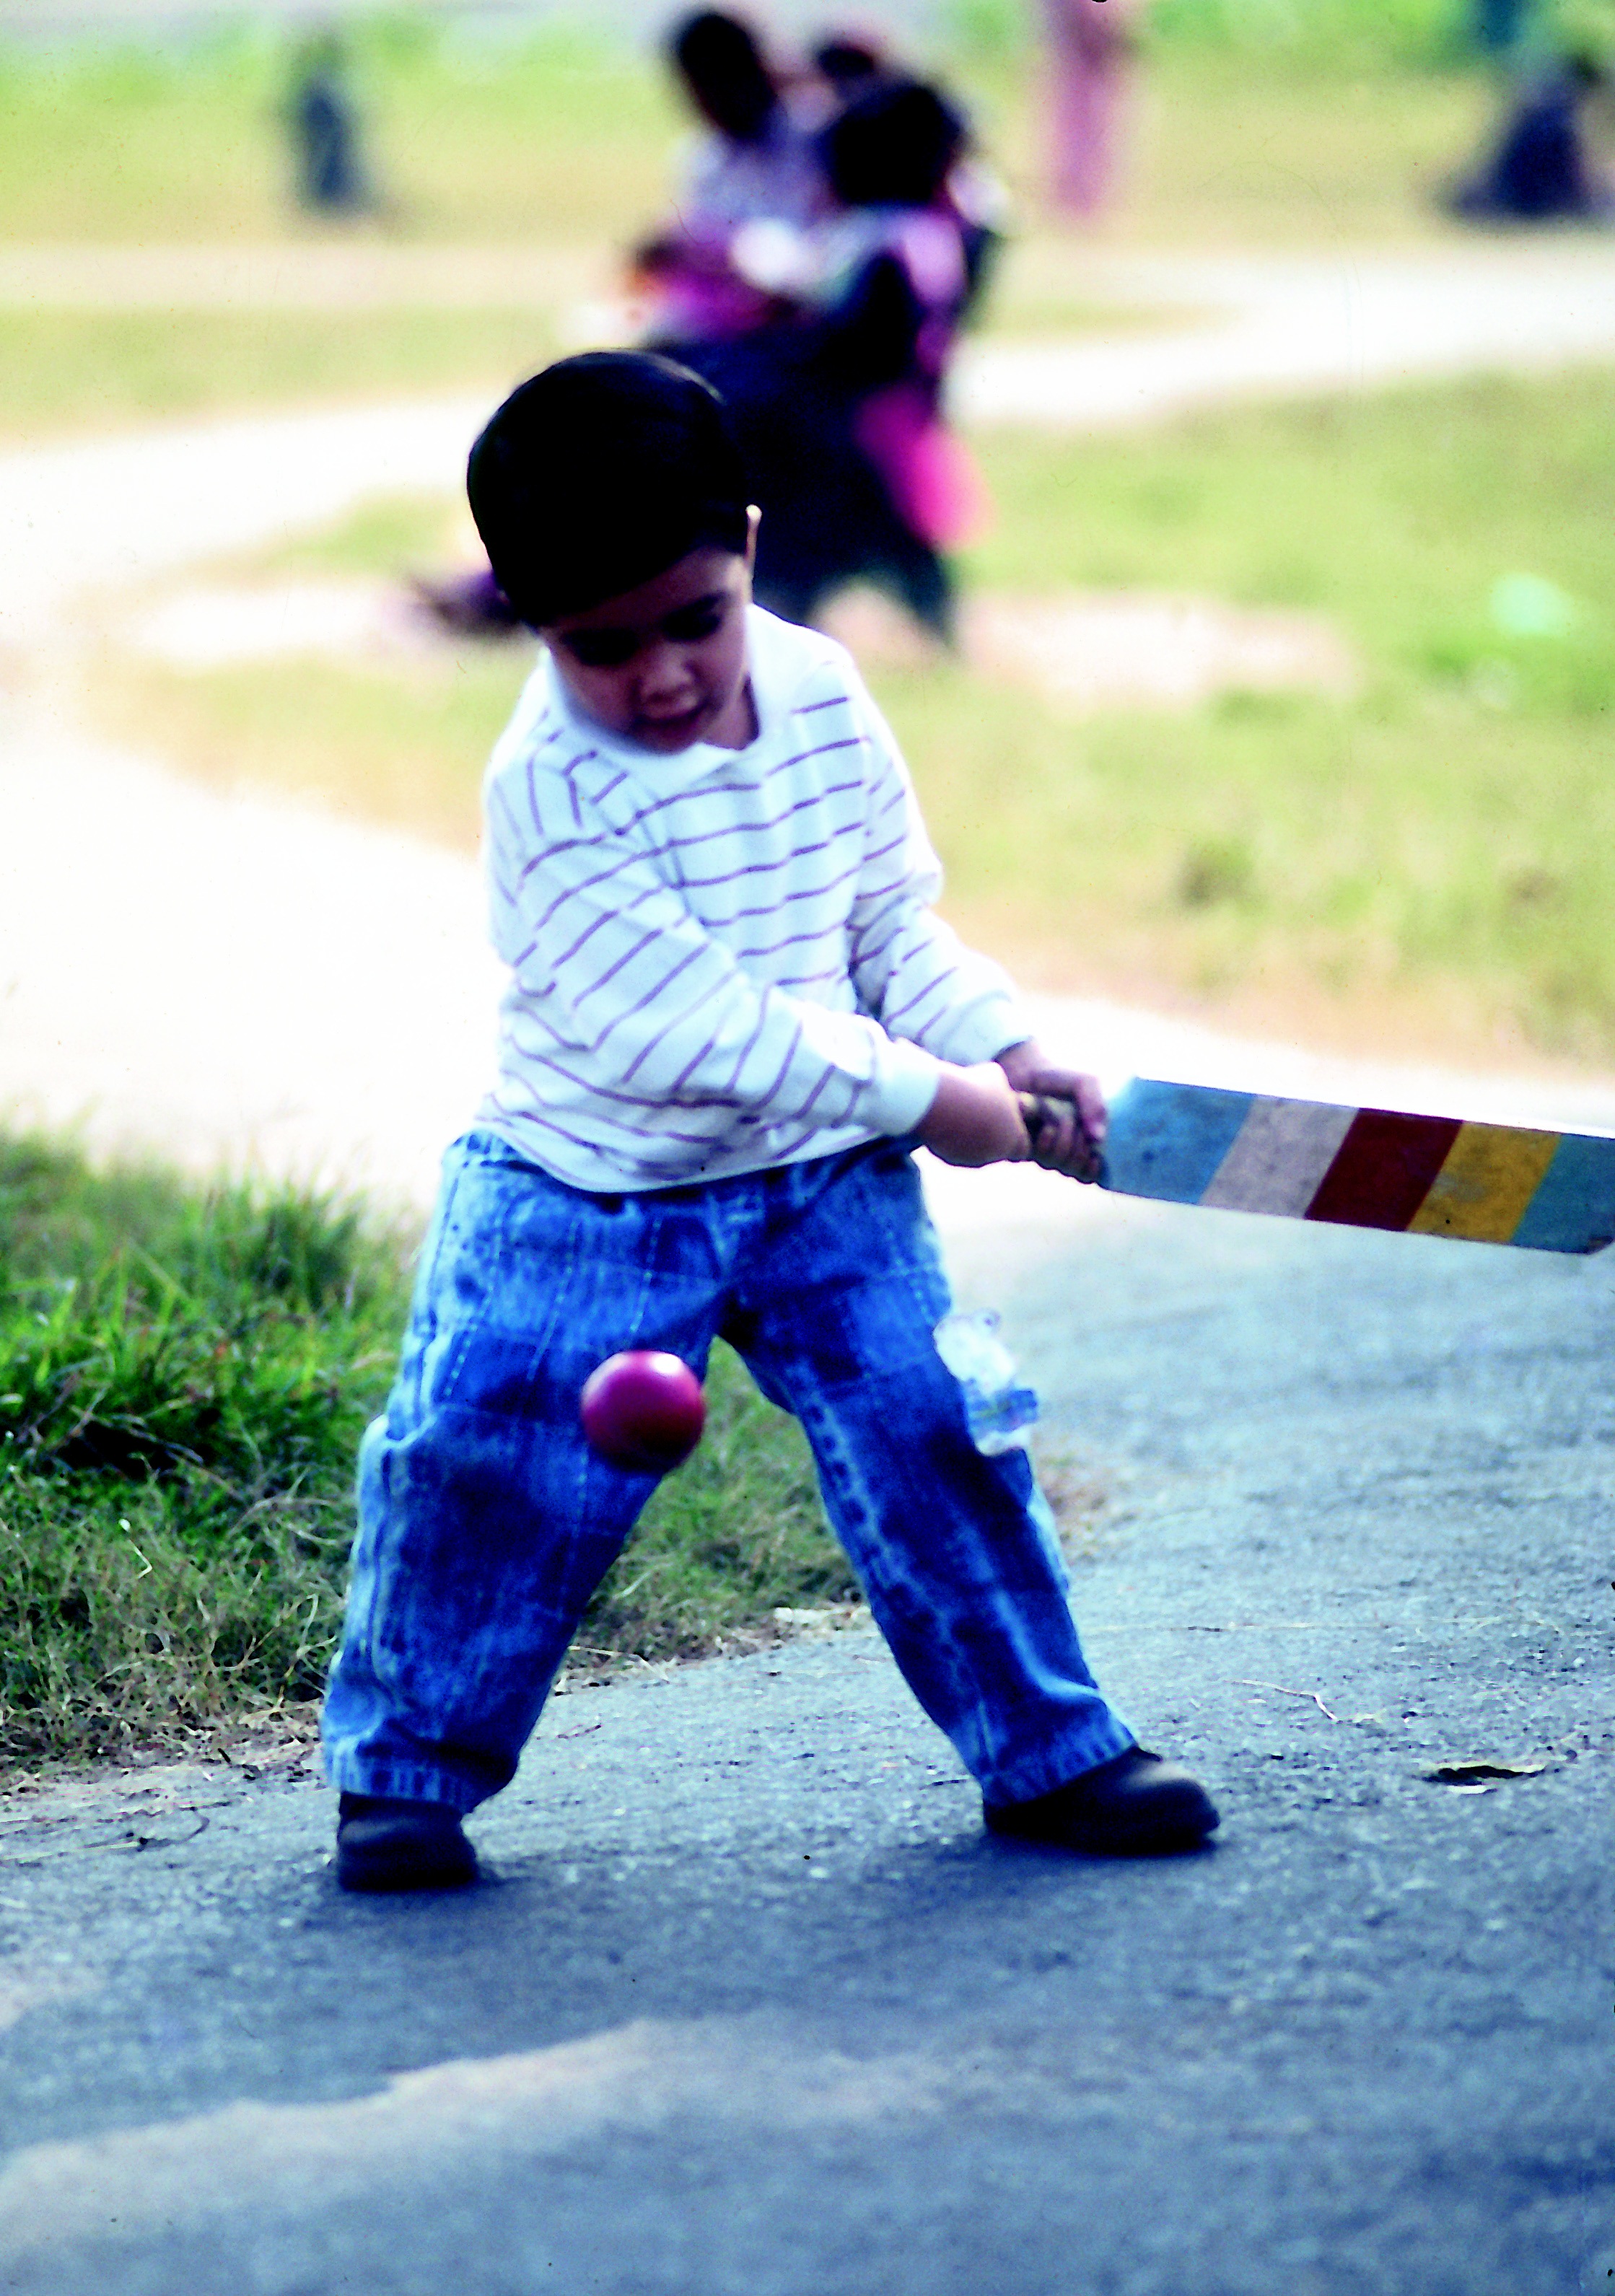
play, boy, kid, male, spring, color, sitting, child, blue, playing, toddler, human positions